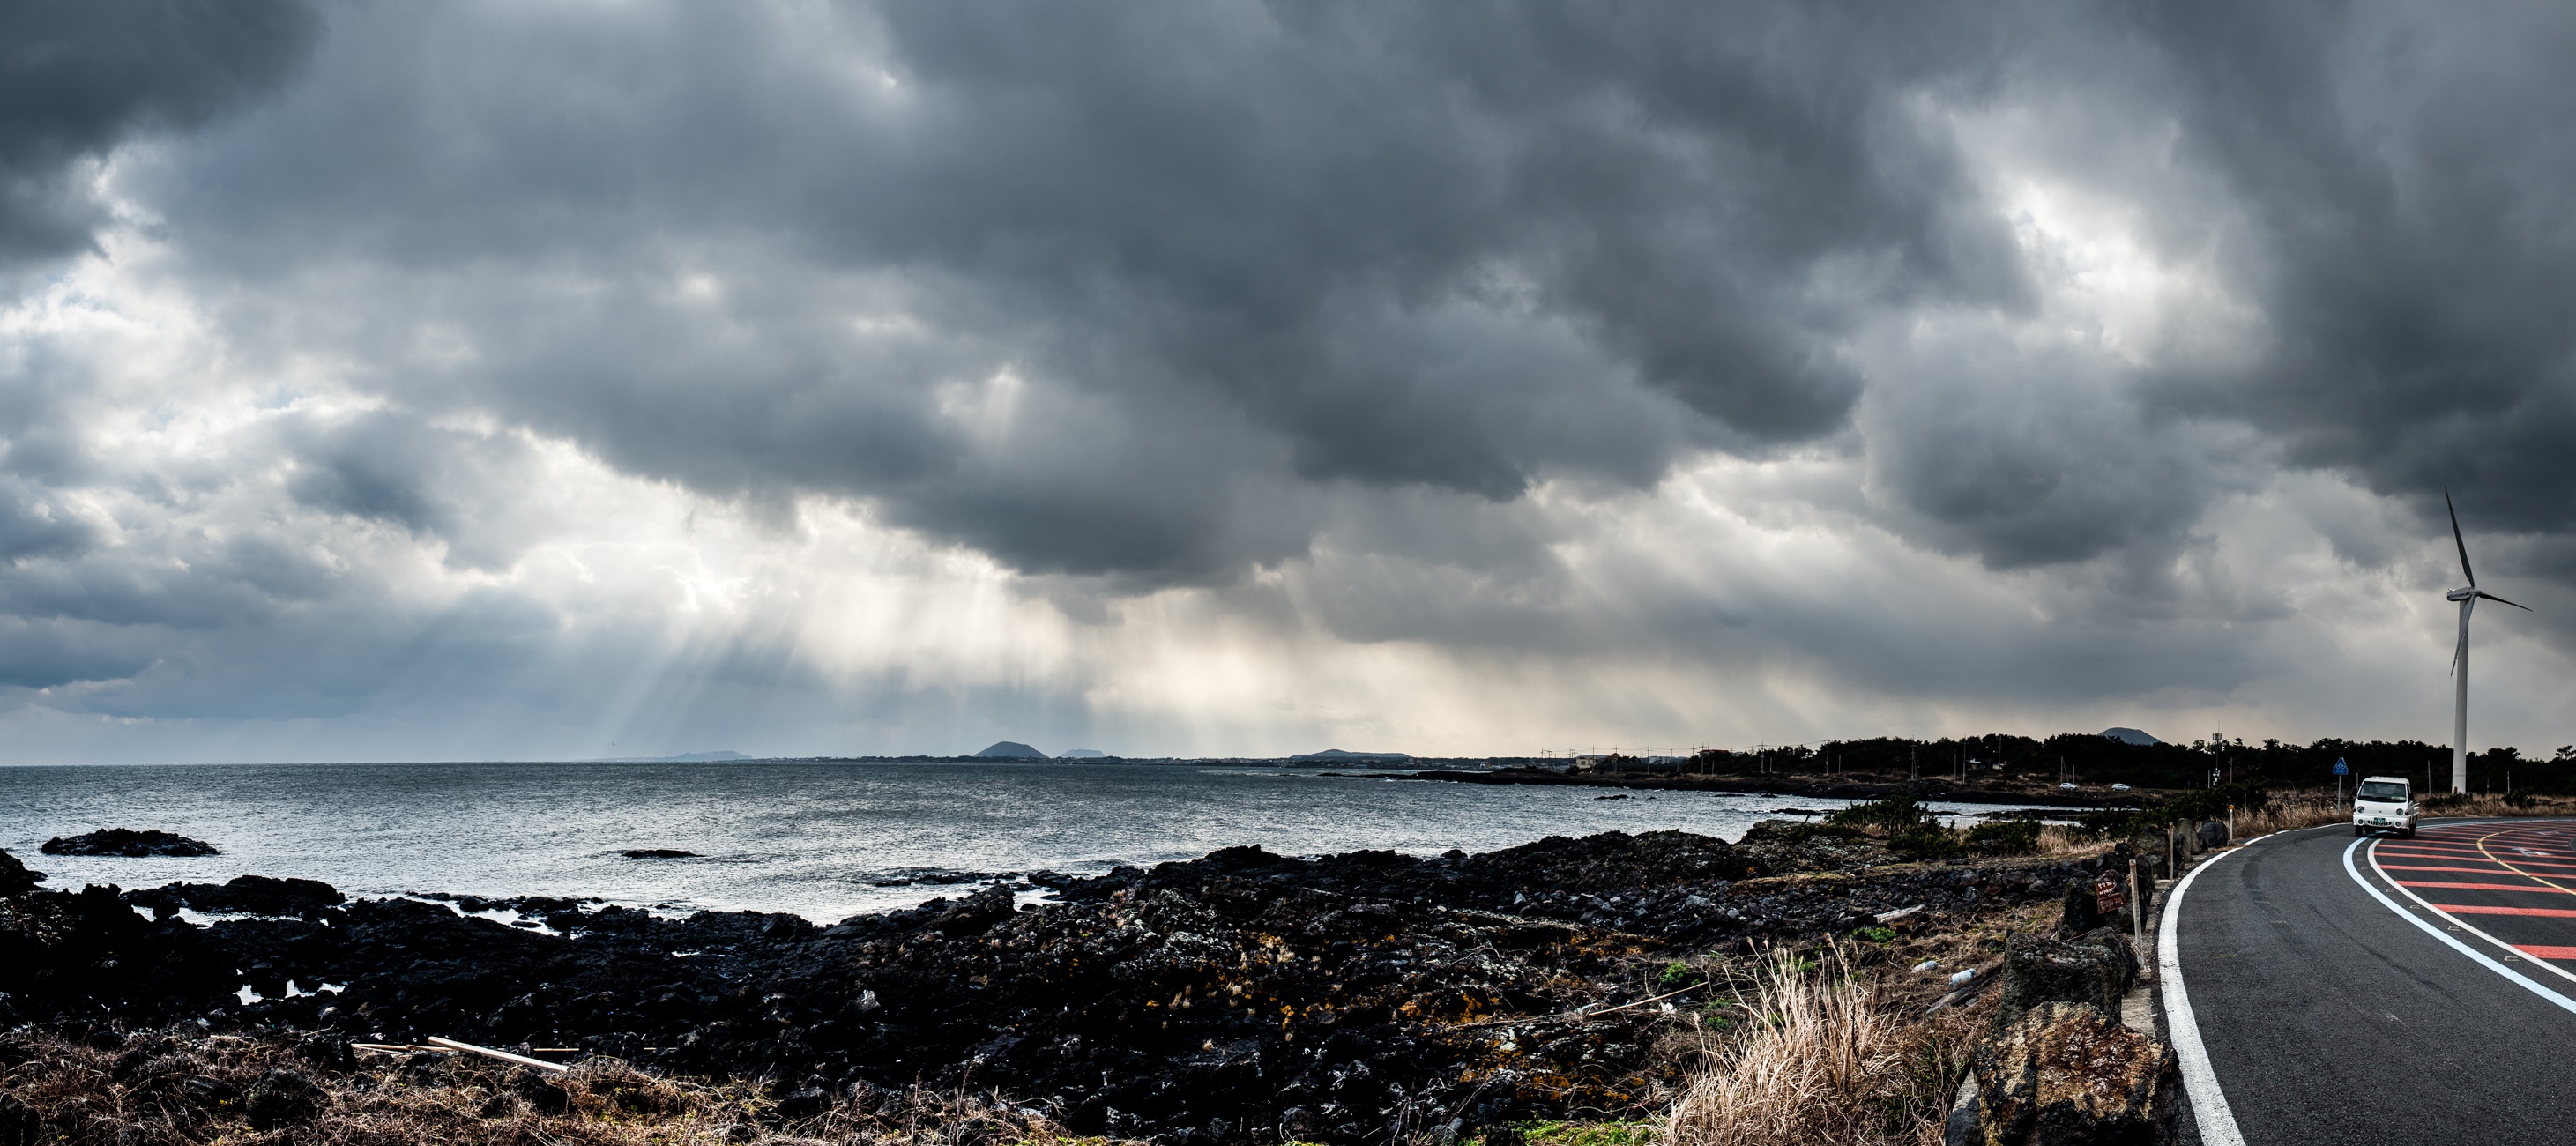
sea, coast, nature, ocean, horizon, cloud, sky, sunlight, morning, shore, wave, wind, dusk, evening, weather, storm, coastal road, jeju island, meteorological phenomenon, atmospheric phenomenon, wind wave, light down